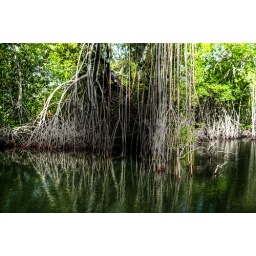
The distinctive roots of the white mangrove tree in Jamaica's black river